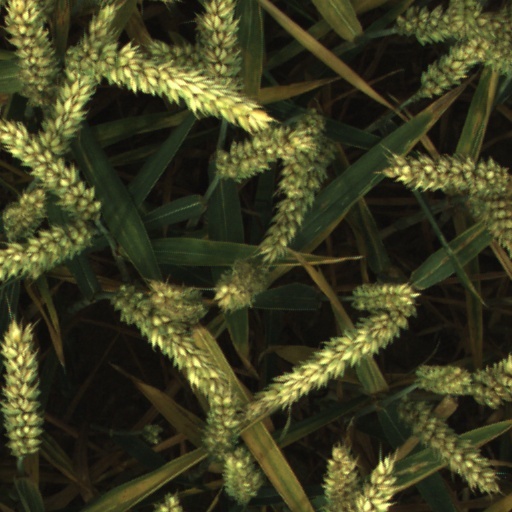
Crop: wheat